Proteasome endopeptidase complex

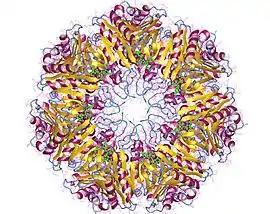
Proteasome core particle, di-heptamer, Archaea

Proteasome endopeptidase complex ("ingensin", "macropain", "multicatalytic endopeptidase complex", "prosome", "multicatalytic proteinase (complex)", "MCP", "proteasome", "large multicatalytic protease", "proteasome organelle", "alkaline protease", "26S protease", "tricorn proteinase", "tricorn protease") is an enzyme. This enzyme catalyses the following chemical reaction